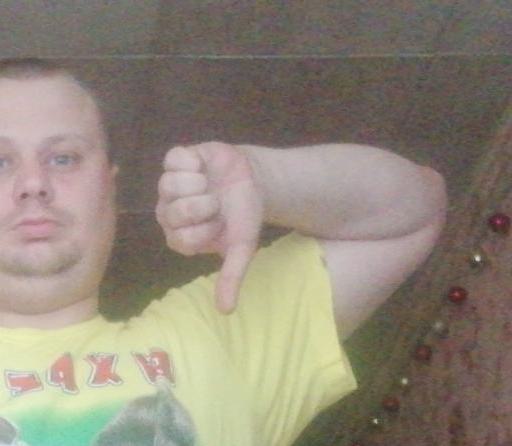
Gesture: dislike